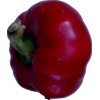
Label: red_pepper